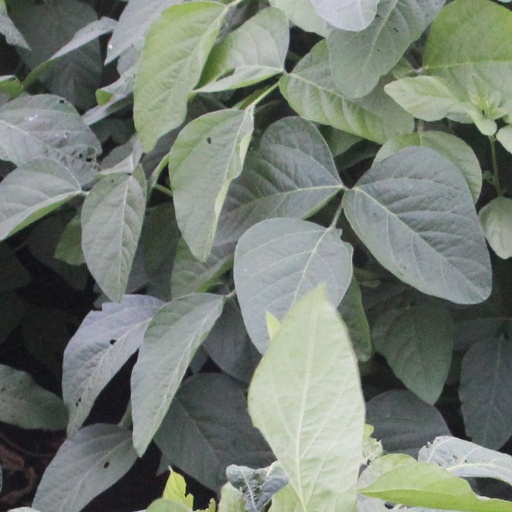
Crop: soybean